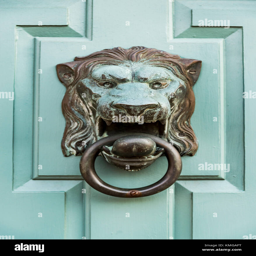
detail of industry of a house